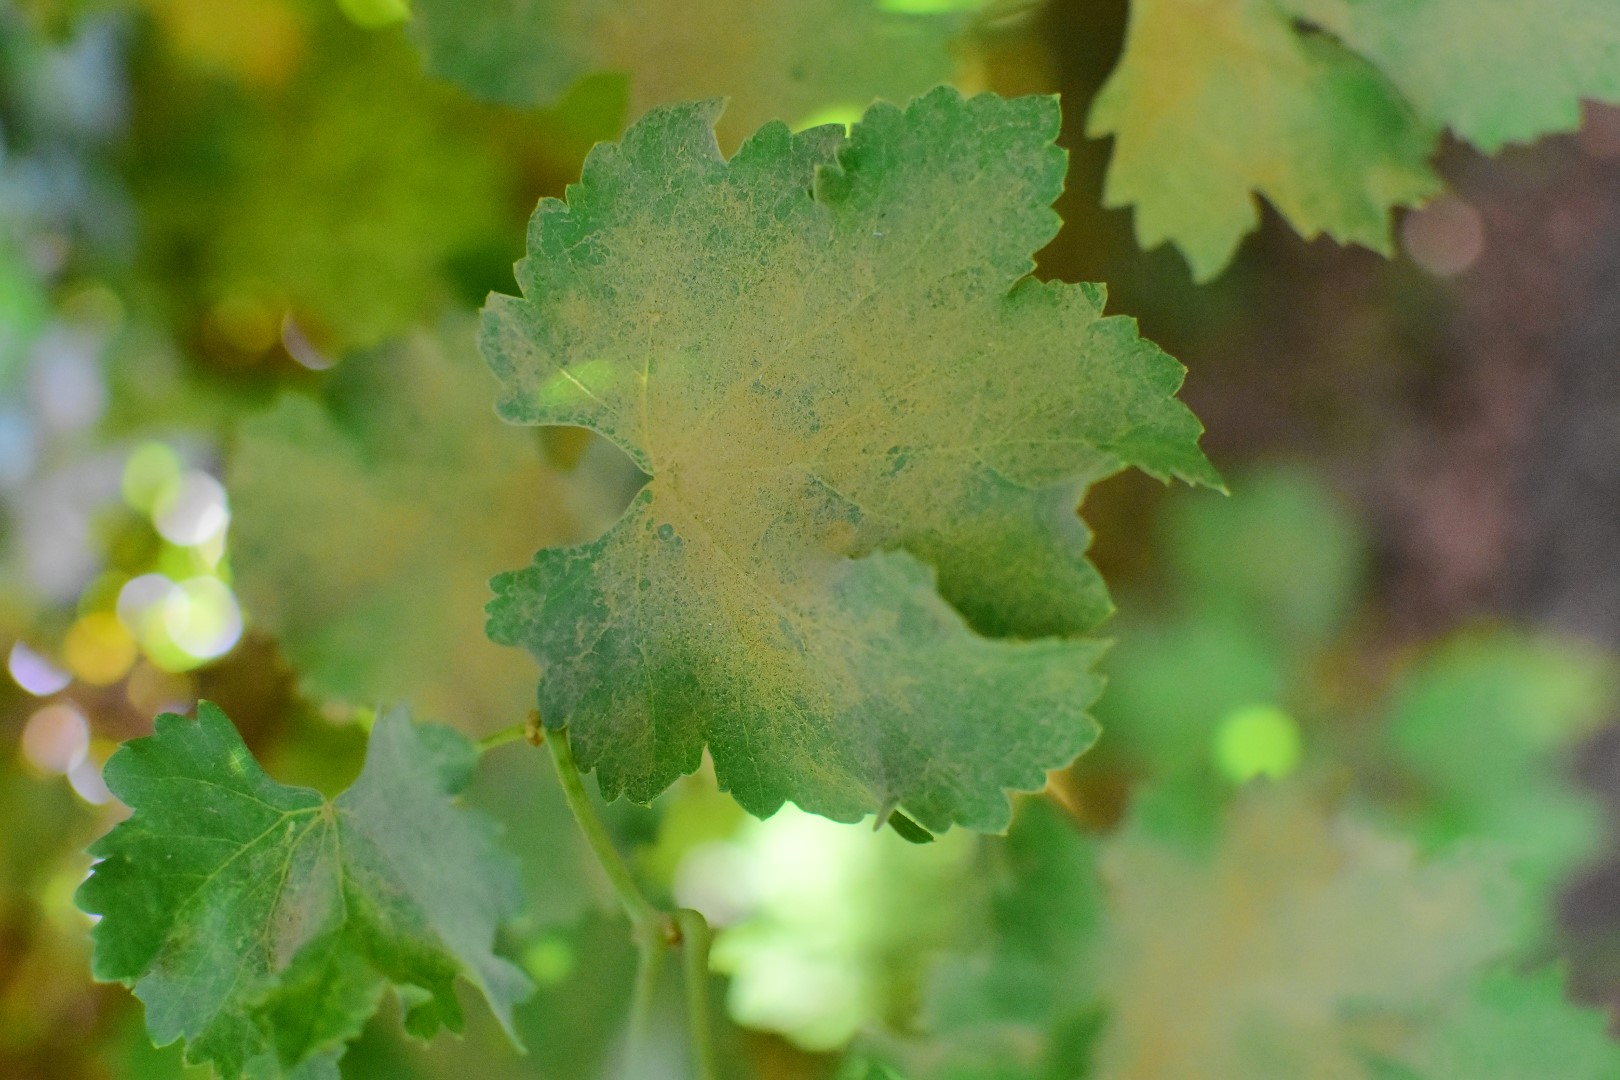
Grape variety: Deas Al-Annz